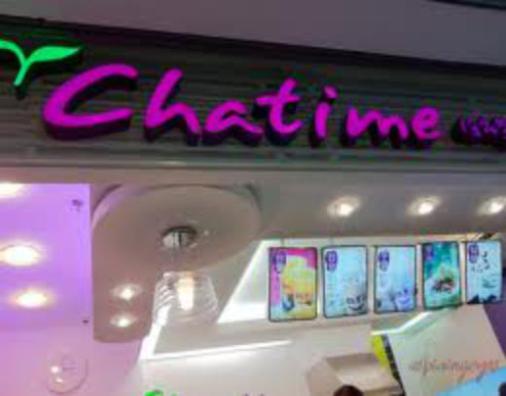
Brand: chatime
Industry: Food